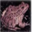
Label: frog